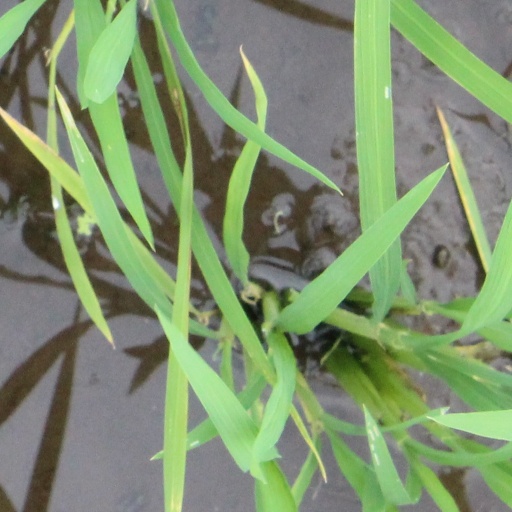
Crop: rice